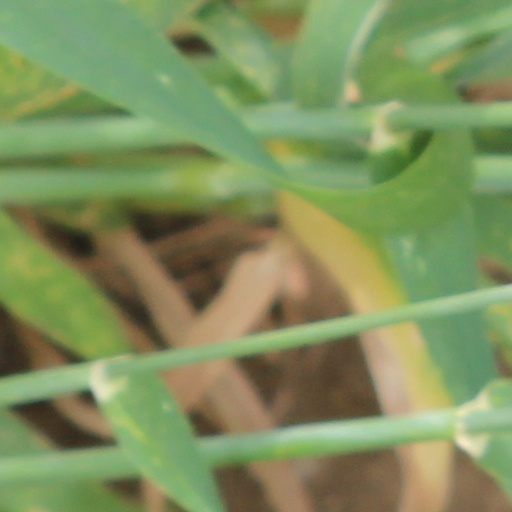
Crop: wheat